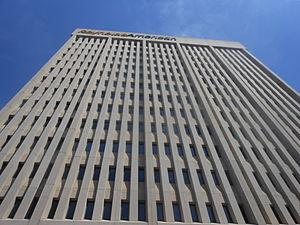
Reynolds American, Inc. est une entreprise américaine active dans l'industrie du tabac. Elle est la maison mère des filiales RJ Reynolds Tobacco Company, Santa Fe Natural Tobacco Company, Forsyth Tobacco, Lane Limited, Conwood Company et R.J. Reynolds Global Products, Inc. Elle est détenue à 42 % par British American Tobacco.